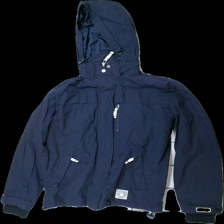
View: front
Type: Outerwear
Category: Ladies
Brand: Isolde
Colors: Blue, White
Material: 85% nylon, 15% polyester
Cut: Regular
Size: 36
Season: All
Stains: Minor
Damage: stained collar
Damage location: top center
Price range: <50
Recommended usage: Export
Comment: washed out